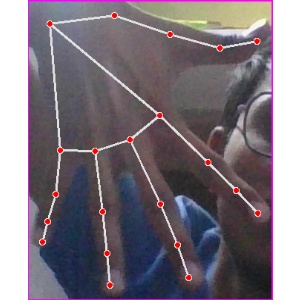
अक्षर: ढ